Ithiel Town

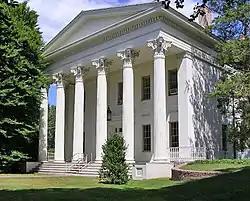
Samuel Russell House, Middletown, Connecticut (with David Hoadley)

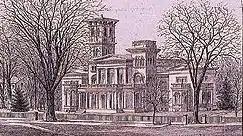
Town-Sheffield Mansion, New Haven, Connecticut

Ithiel Town (October 3, 1784 – June 13, 1844) was an American architect and civil engineer. One of the first generation of professional architects in the United States, Town made significant contributions to American architecture in the first half of the 19th century. His work, in the Federal and revivalist Greek and Gothic Revival architectural styles, was influential and widely copied.